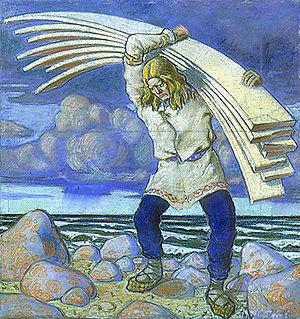
Dans la mythologie estonienne, Kalev est le père de Kalevipoeg, et le mari de Linda, une jeune orpheline sortie d’un œuf de tétras. Toompea est supposément son tombeau, que Linda aurait fait elle-même pour son mari en entassant les pierres une à une.